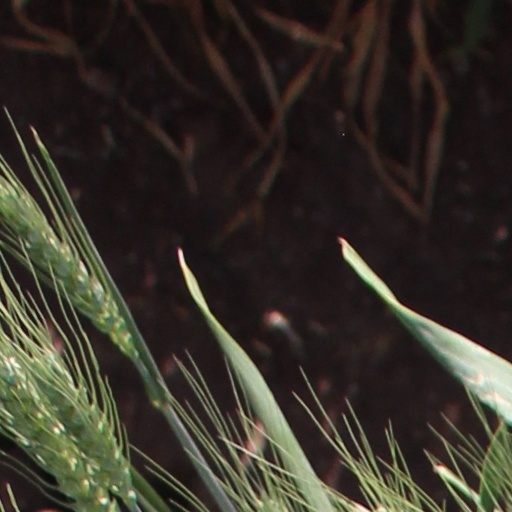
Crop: wheat